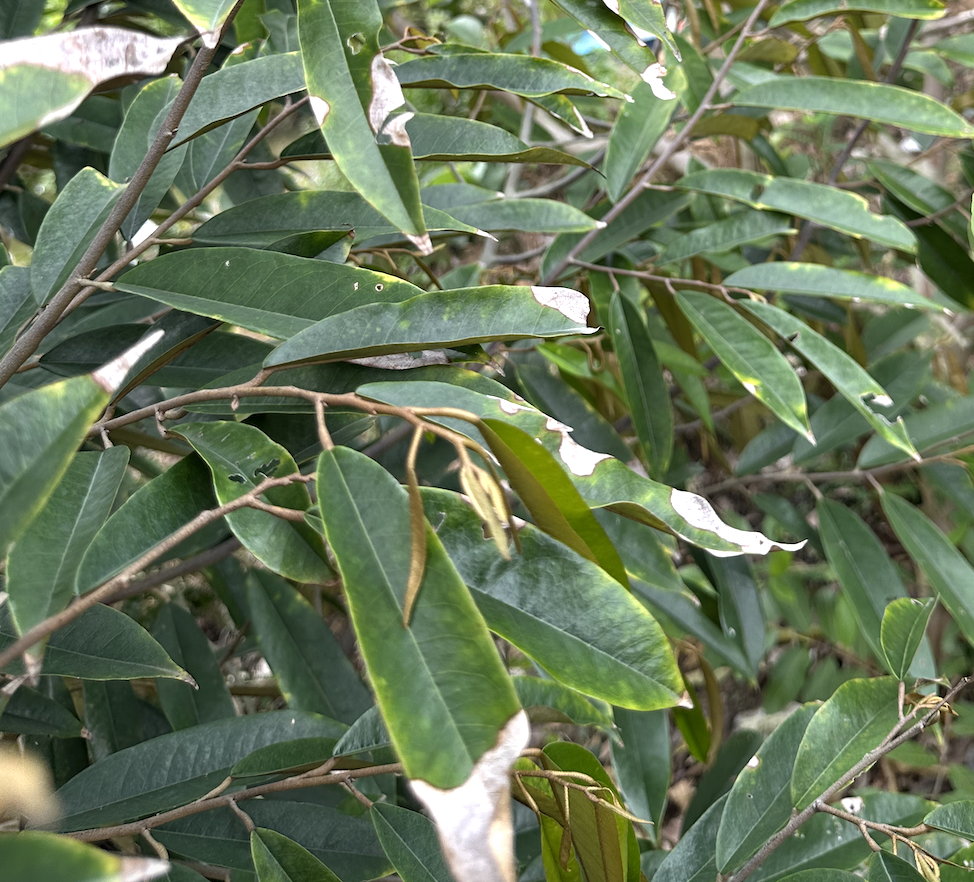
Label: anthracnose_disease